Le jour et la nuit (opera)

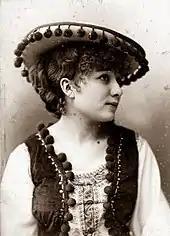
Marguerite Ugalde as Manola

Don Braseiro is eagerly awaiting the arrival of his new bride. He is too busy guarding the border against the predatory Spanish to have time to go to Lisbon in search of a bride, and has delegated the task to his cousin, Don Dégomez, who has chosen a suitable candidate and, as Braseiro's proxy, stood in at the wedding ceremony.